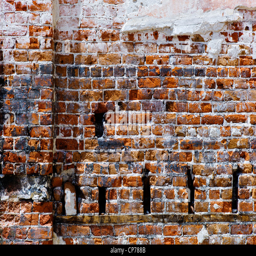
interior walls and structure are exposed